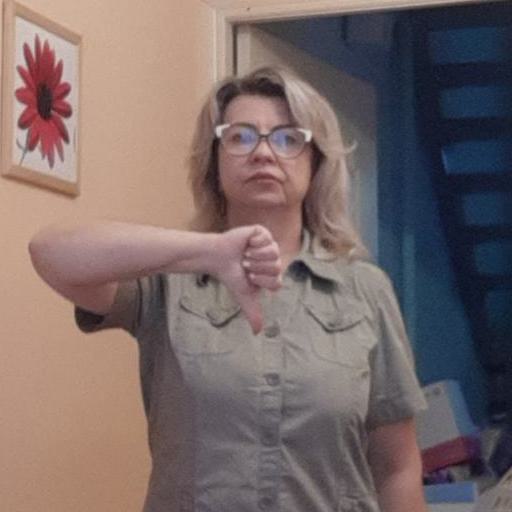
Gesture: dislike